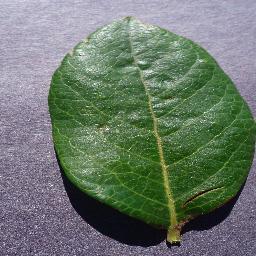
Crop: blueberry
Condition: healthy